Broome v Cassell & Co Ltd

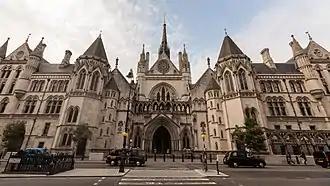
The Royal Courts of Justice, where the case was tried

The trial on the consolidated action opened in the Queen's Bench Division of the High Court of Justice on January 26, 1970 before Mr Justice Lawton and a jury. David Hirst QC represented Broome, while Colin Duncan QC appeared for Irving and Michael Kempster QC represented Cassell.